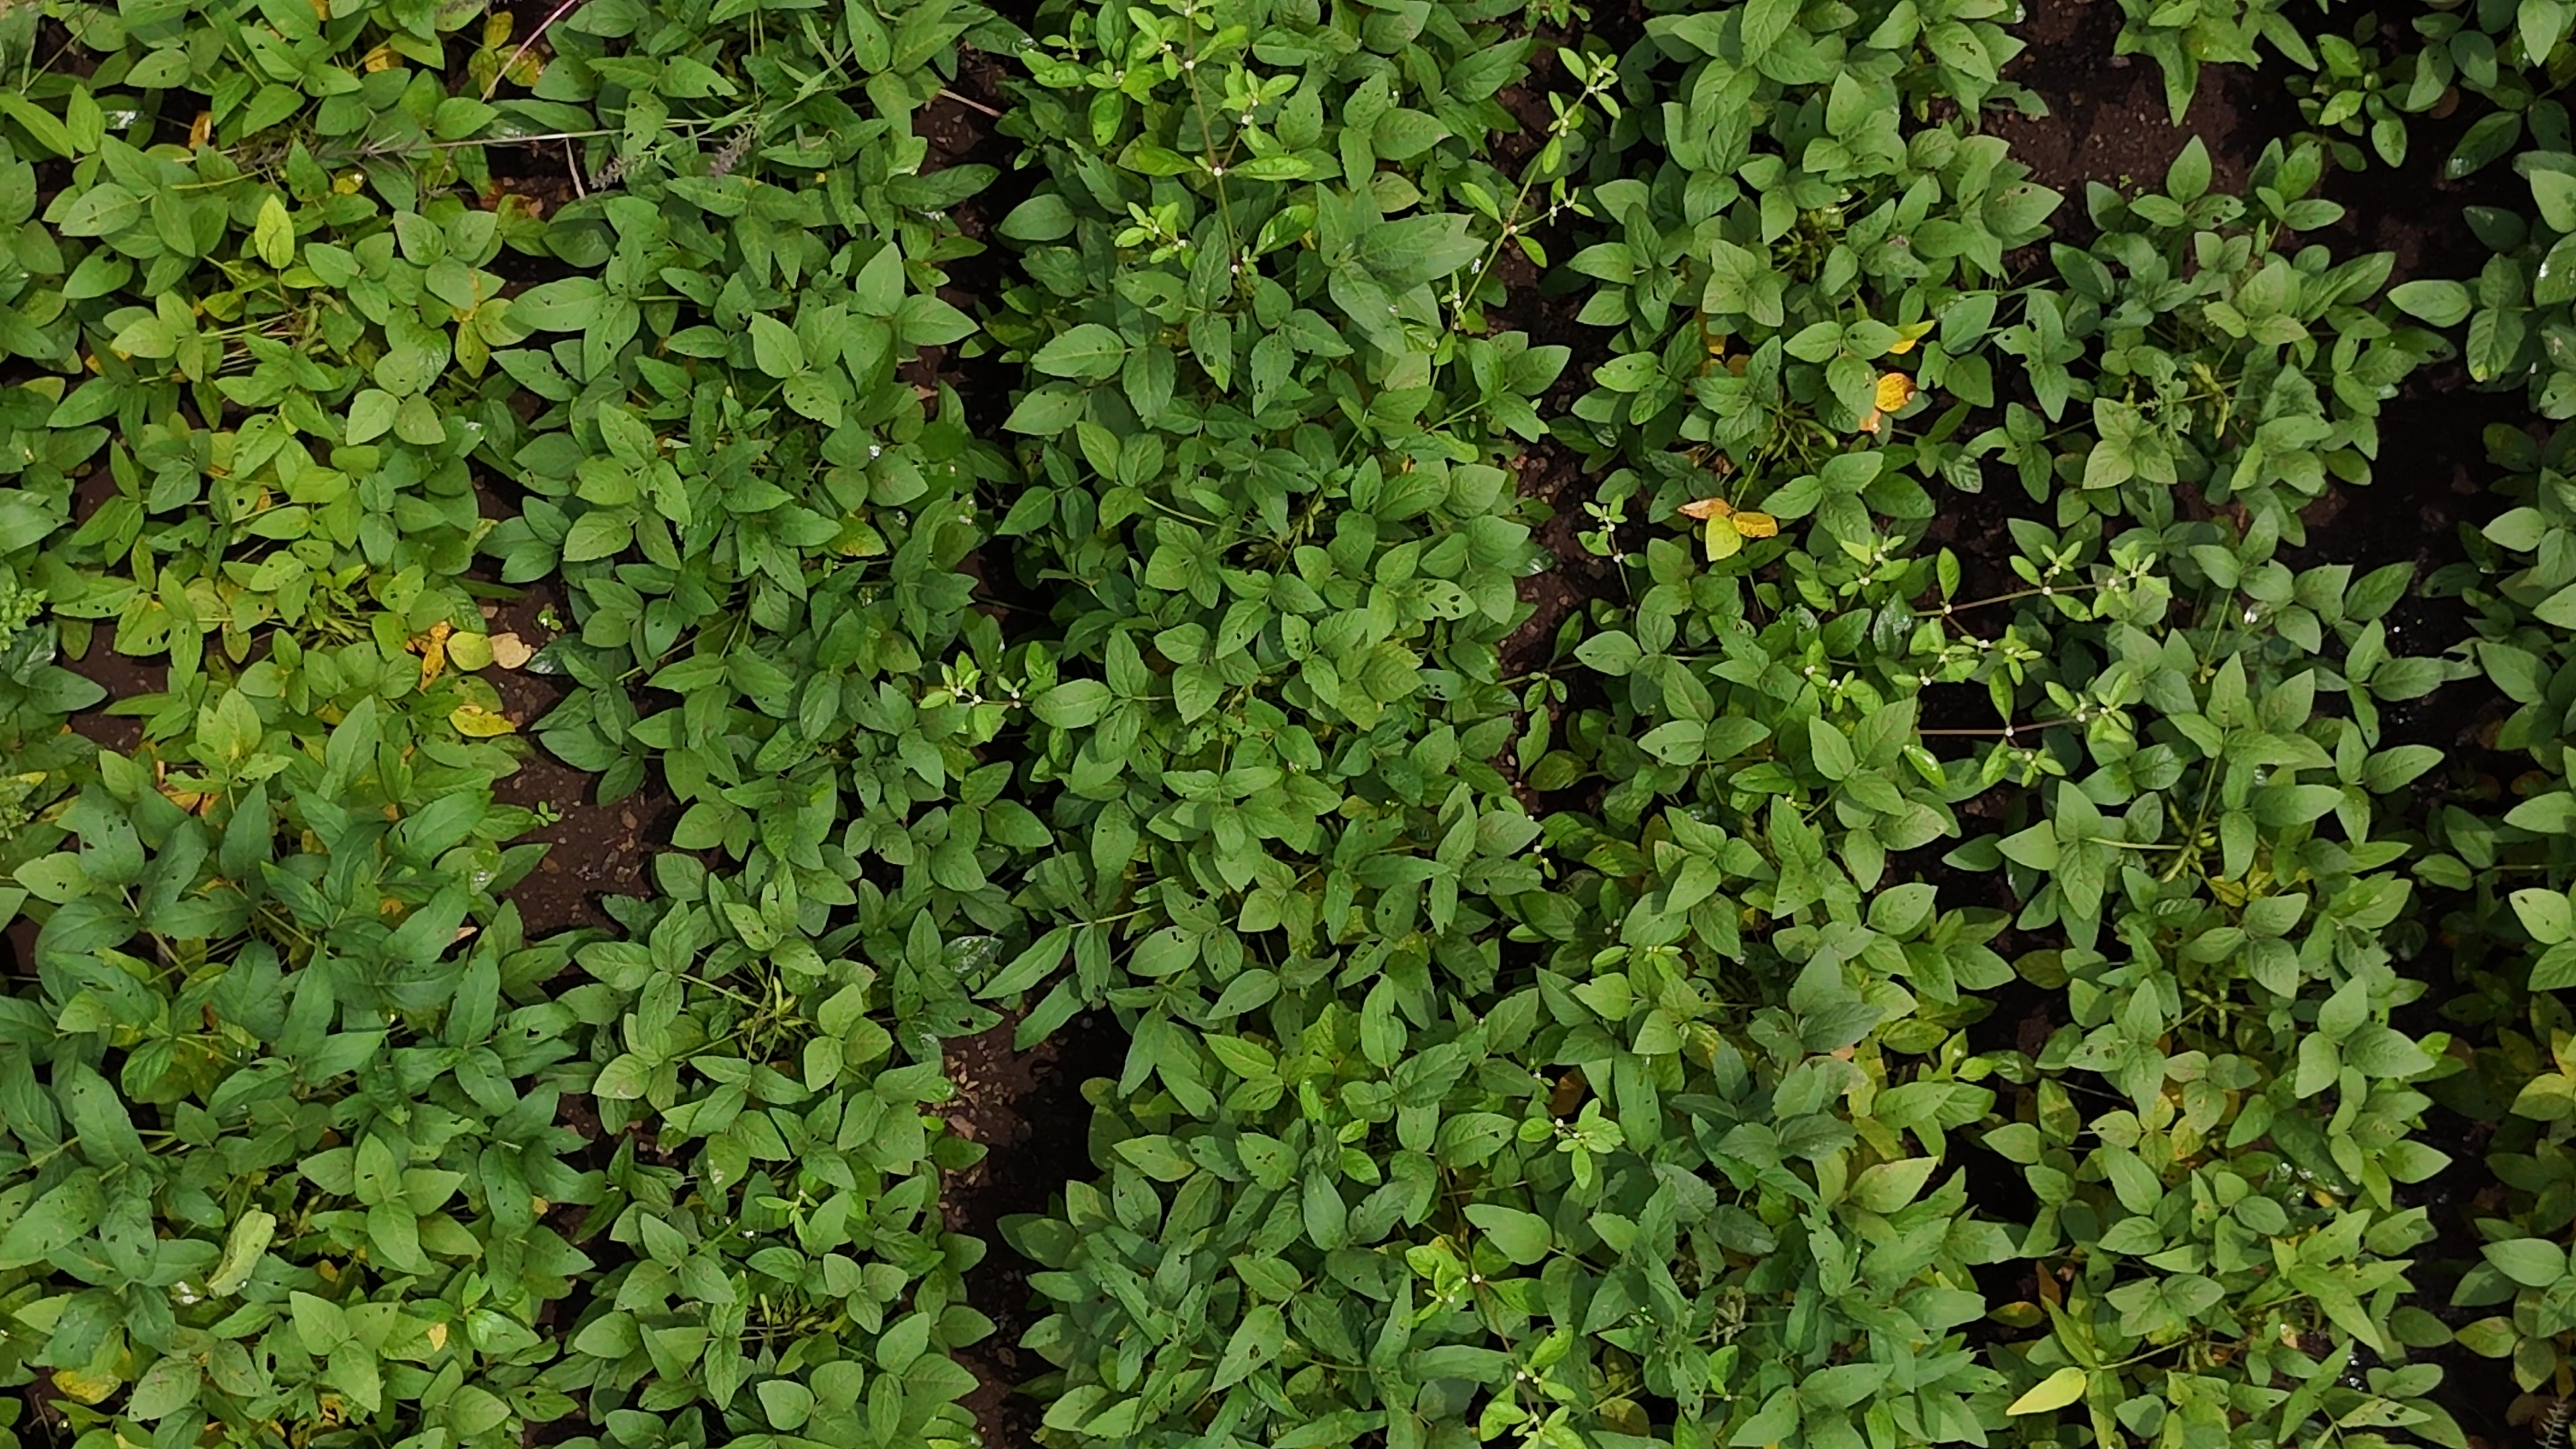
Label: Mosaic